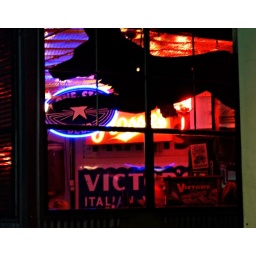
looking in the window @ Threadgills....oddly enough, the silhouette in the window looks very much like T&amp;amp;V's dog Toby....Austin, Texas